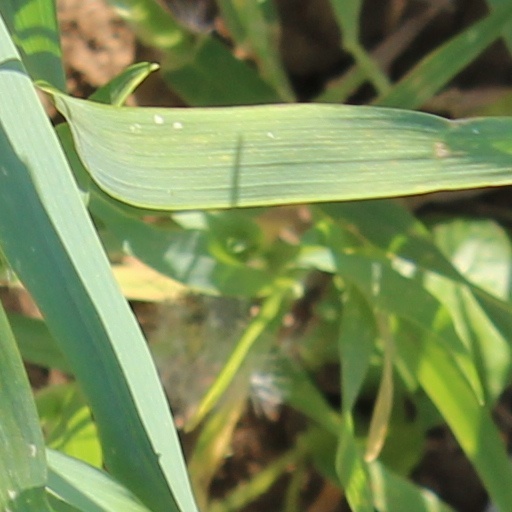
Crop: wheat